Aspropyrgos

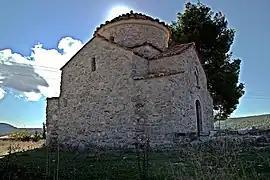

Aspropyrgos is a western suburb, in the Athens metropolitan area and a municipality in the West Attica regional unit in the Thriasio Plain, Attica, Greece. The municipality had a population of 31,381 at the 2021 census. It has an area of 101.983 km.